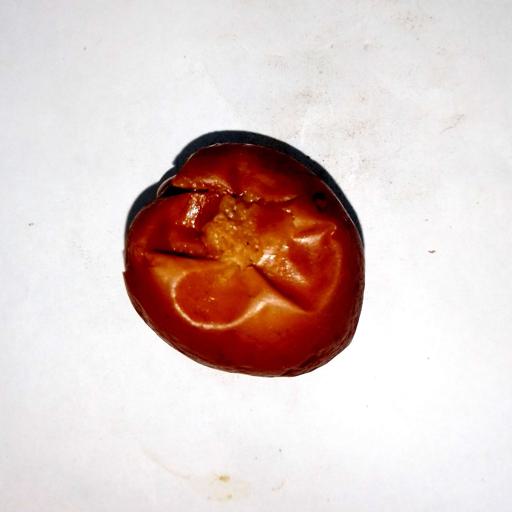
Label: bruised